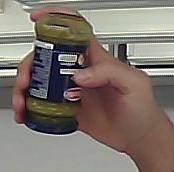
Product: barilla_pesto